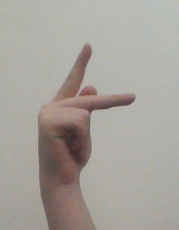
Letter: dha